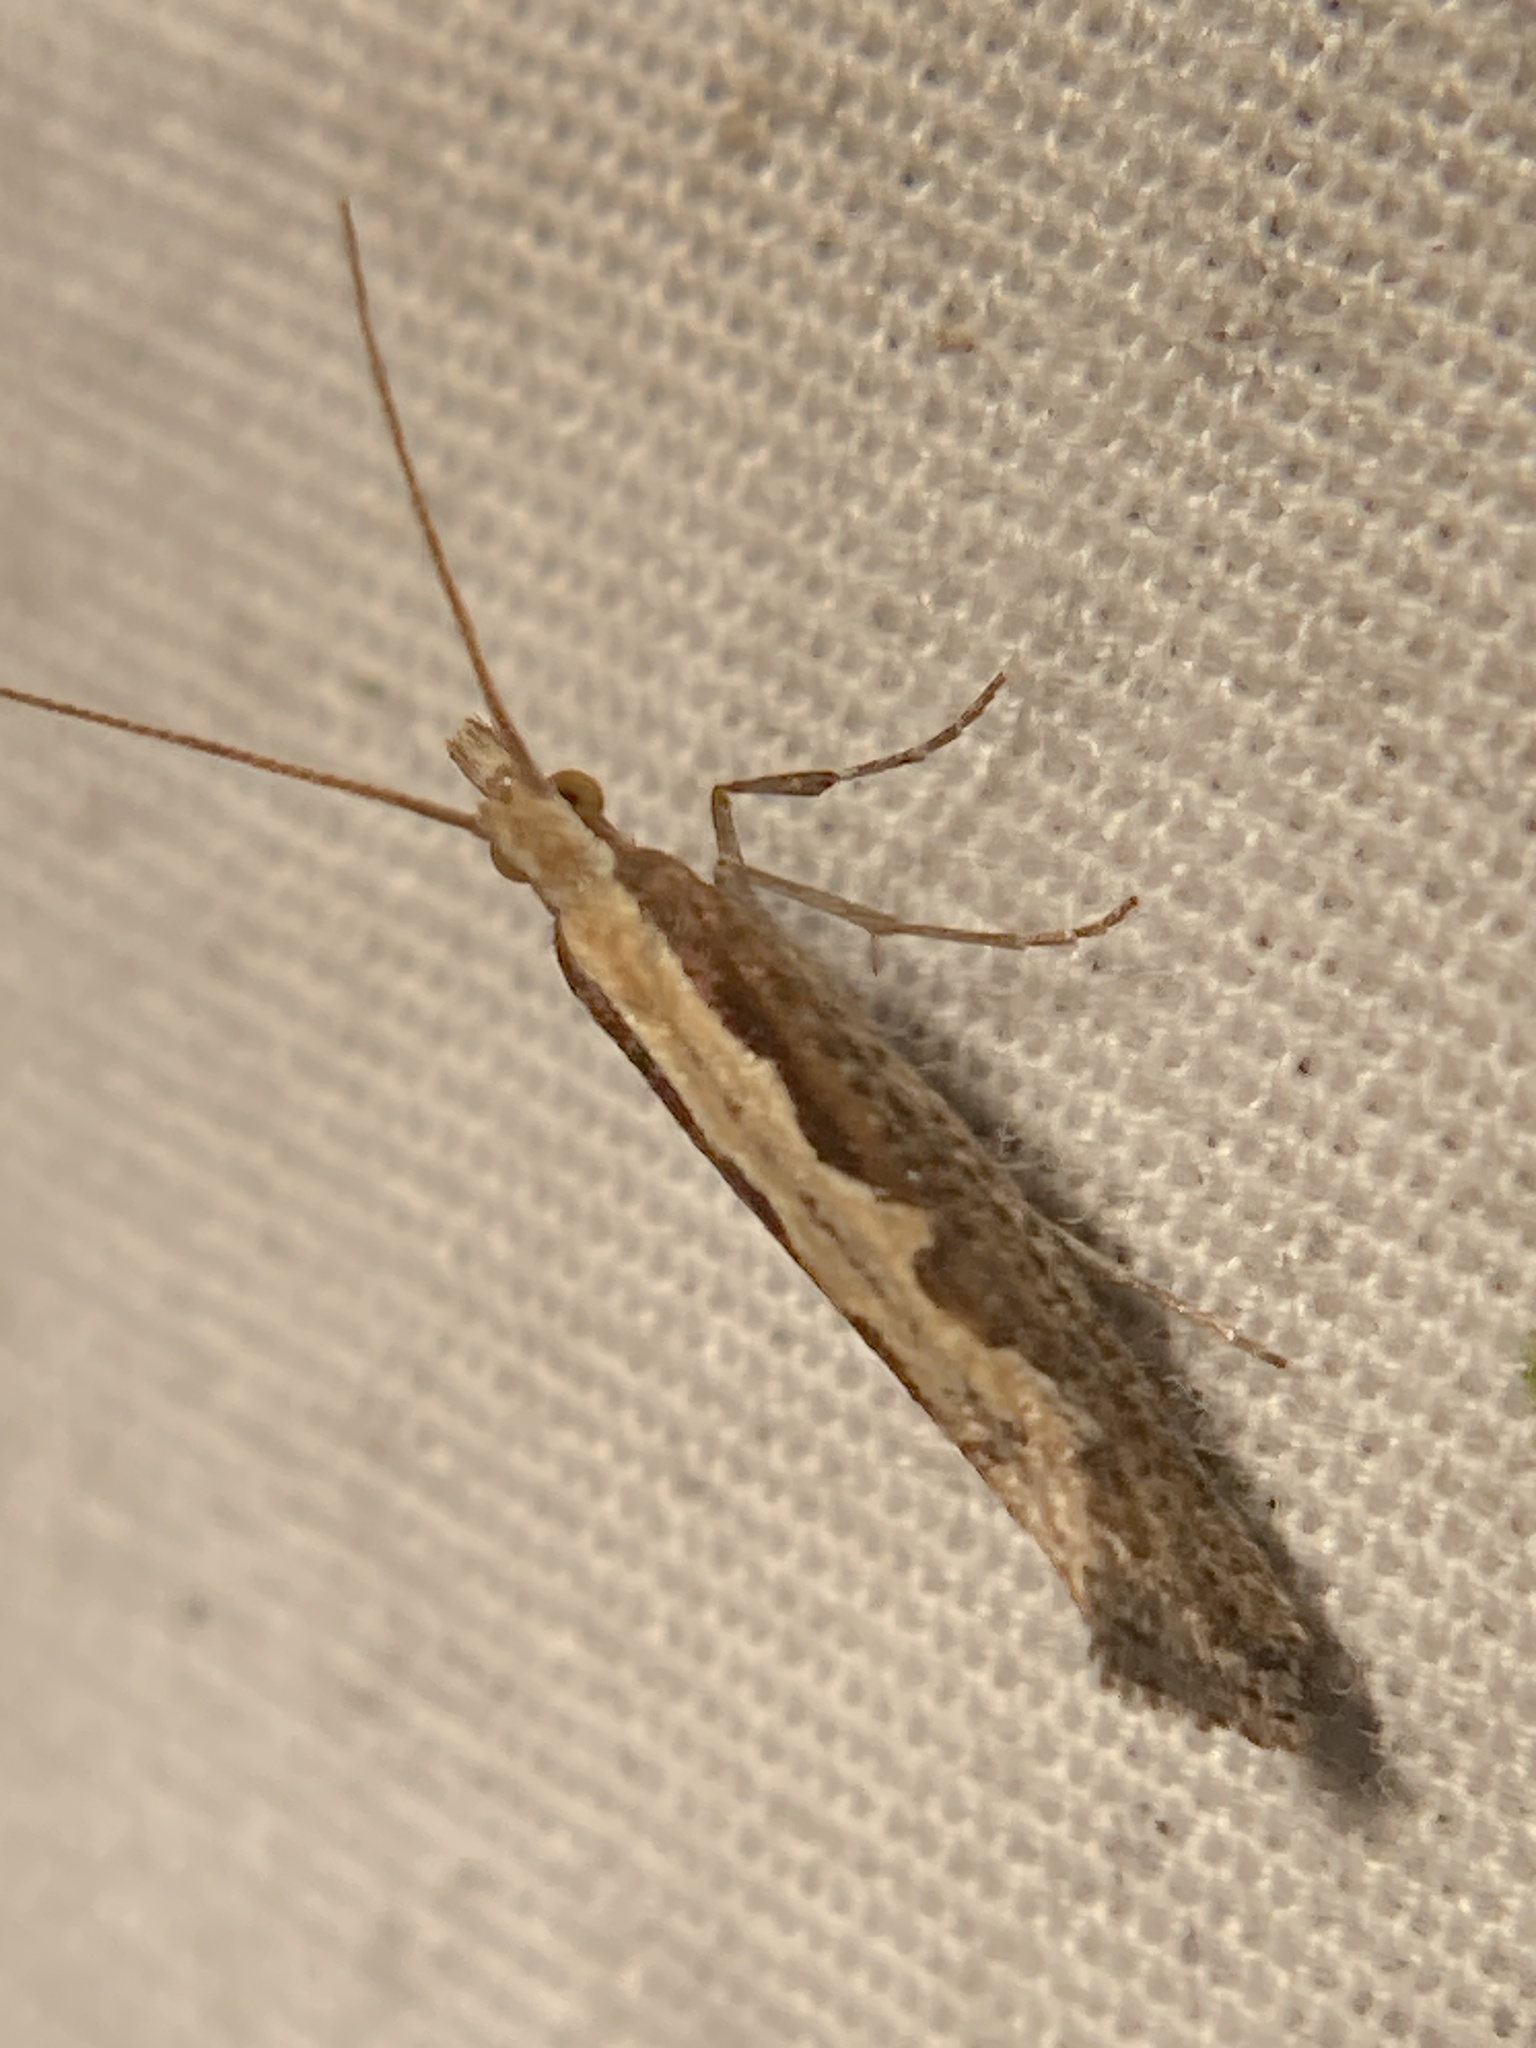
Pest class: diamondback_moth